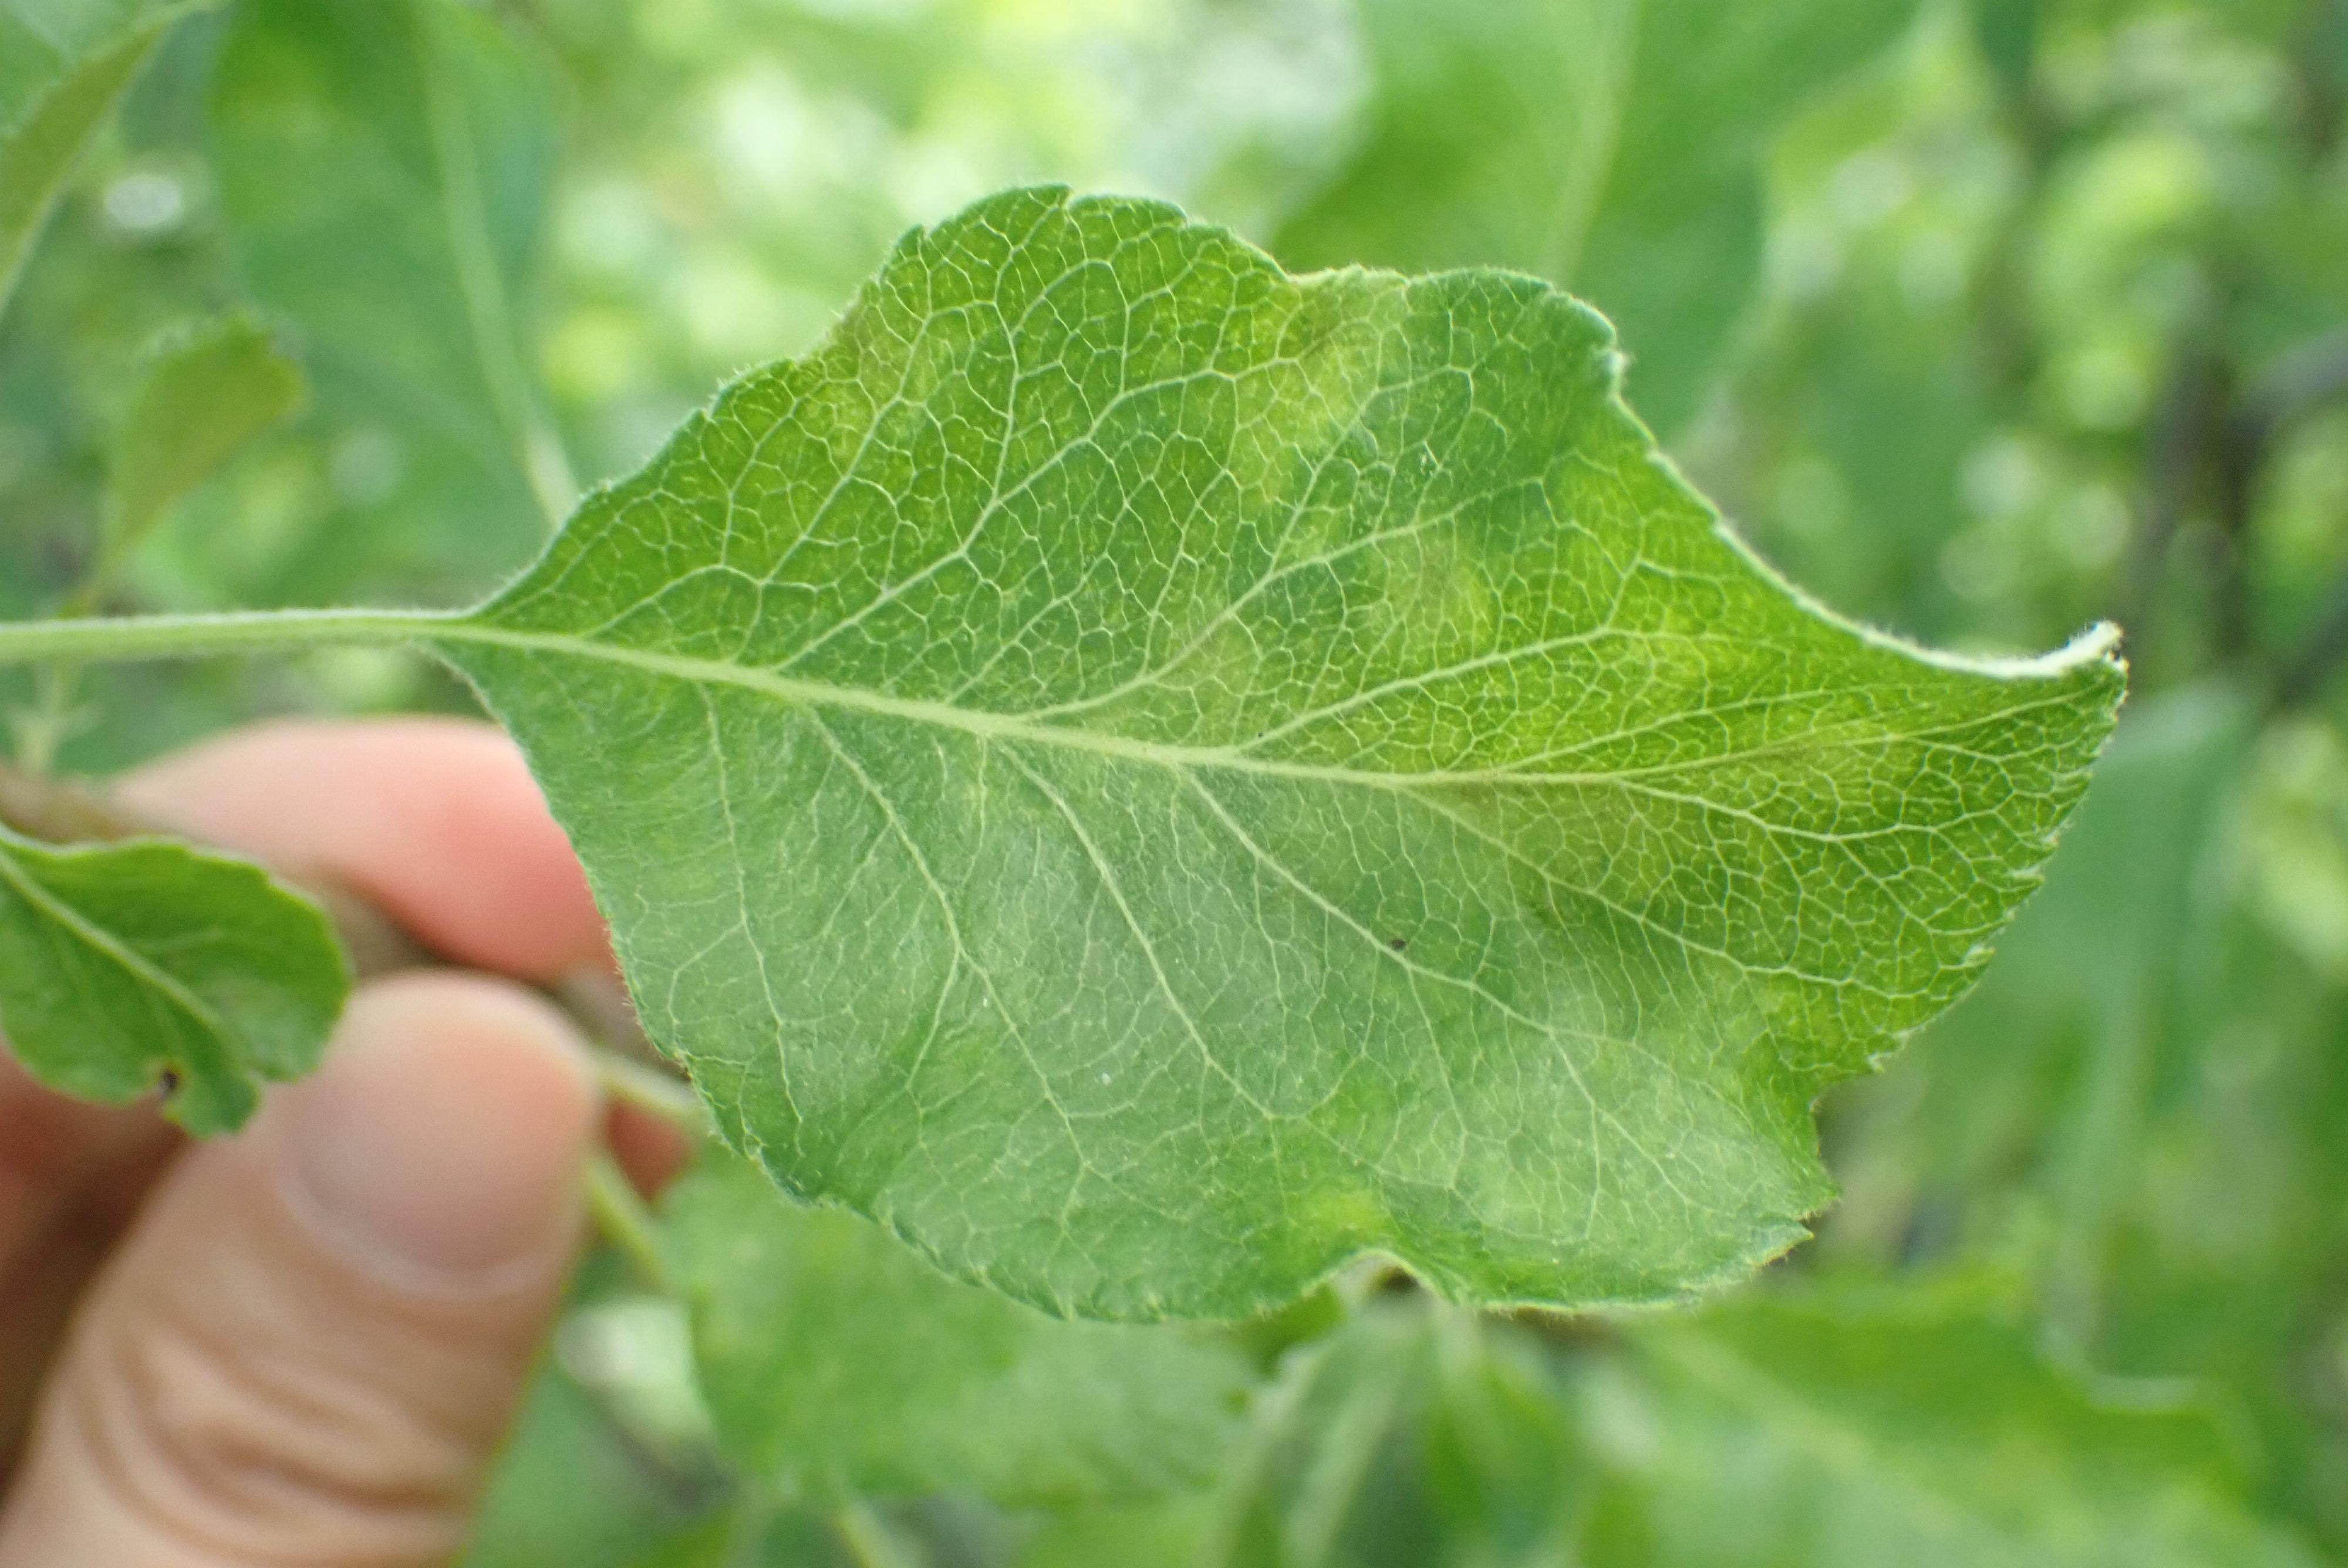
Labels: scab